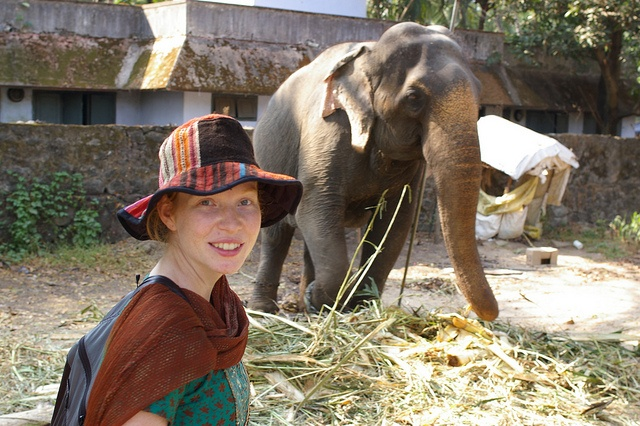
A girl poses in front of an elephant in a walled enclosure
A woman stands in front of an elephant.
a kid poses in front of a grazing elephant
A woman standing near an elephant that has hay in front of it.
A lady in a hat is standing in front of an elephant.